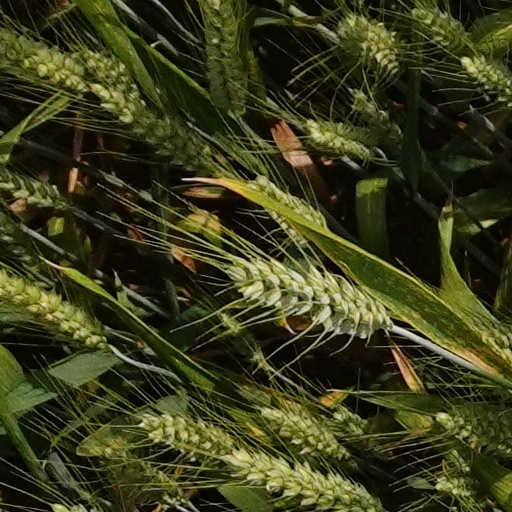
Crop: wheat